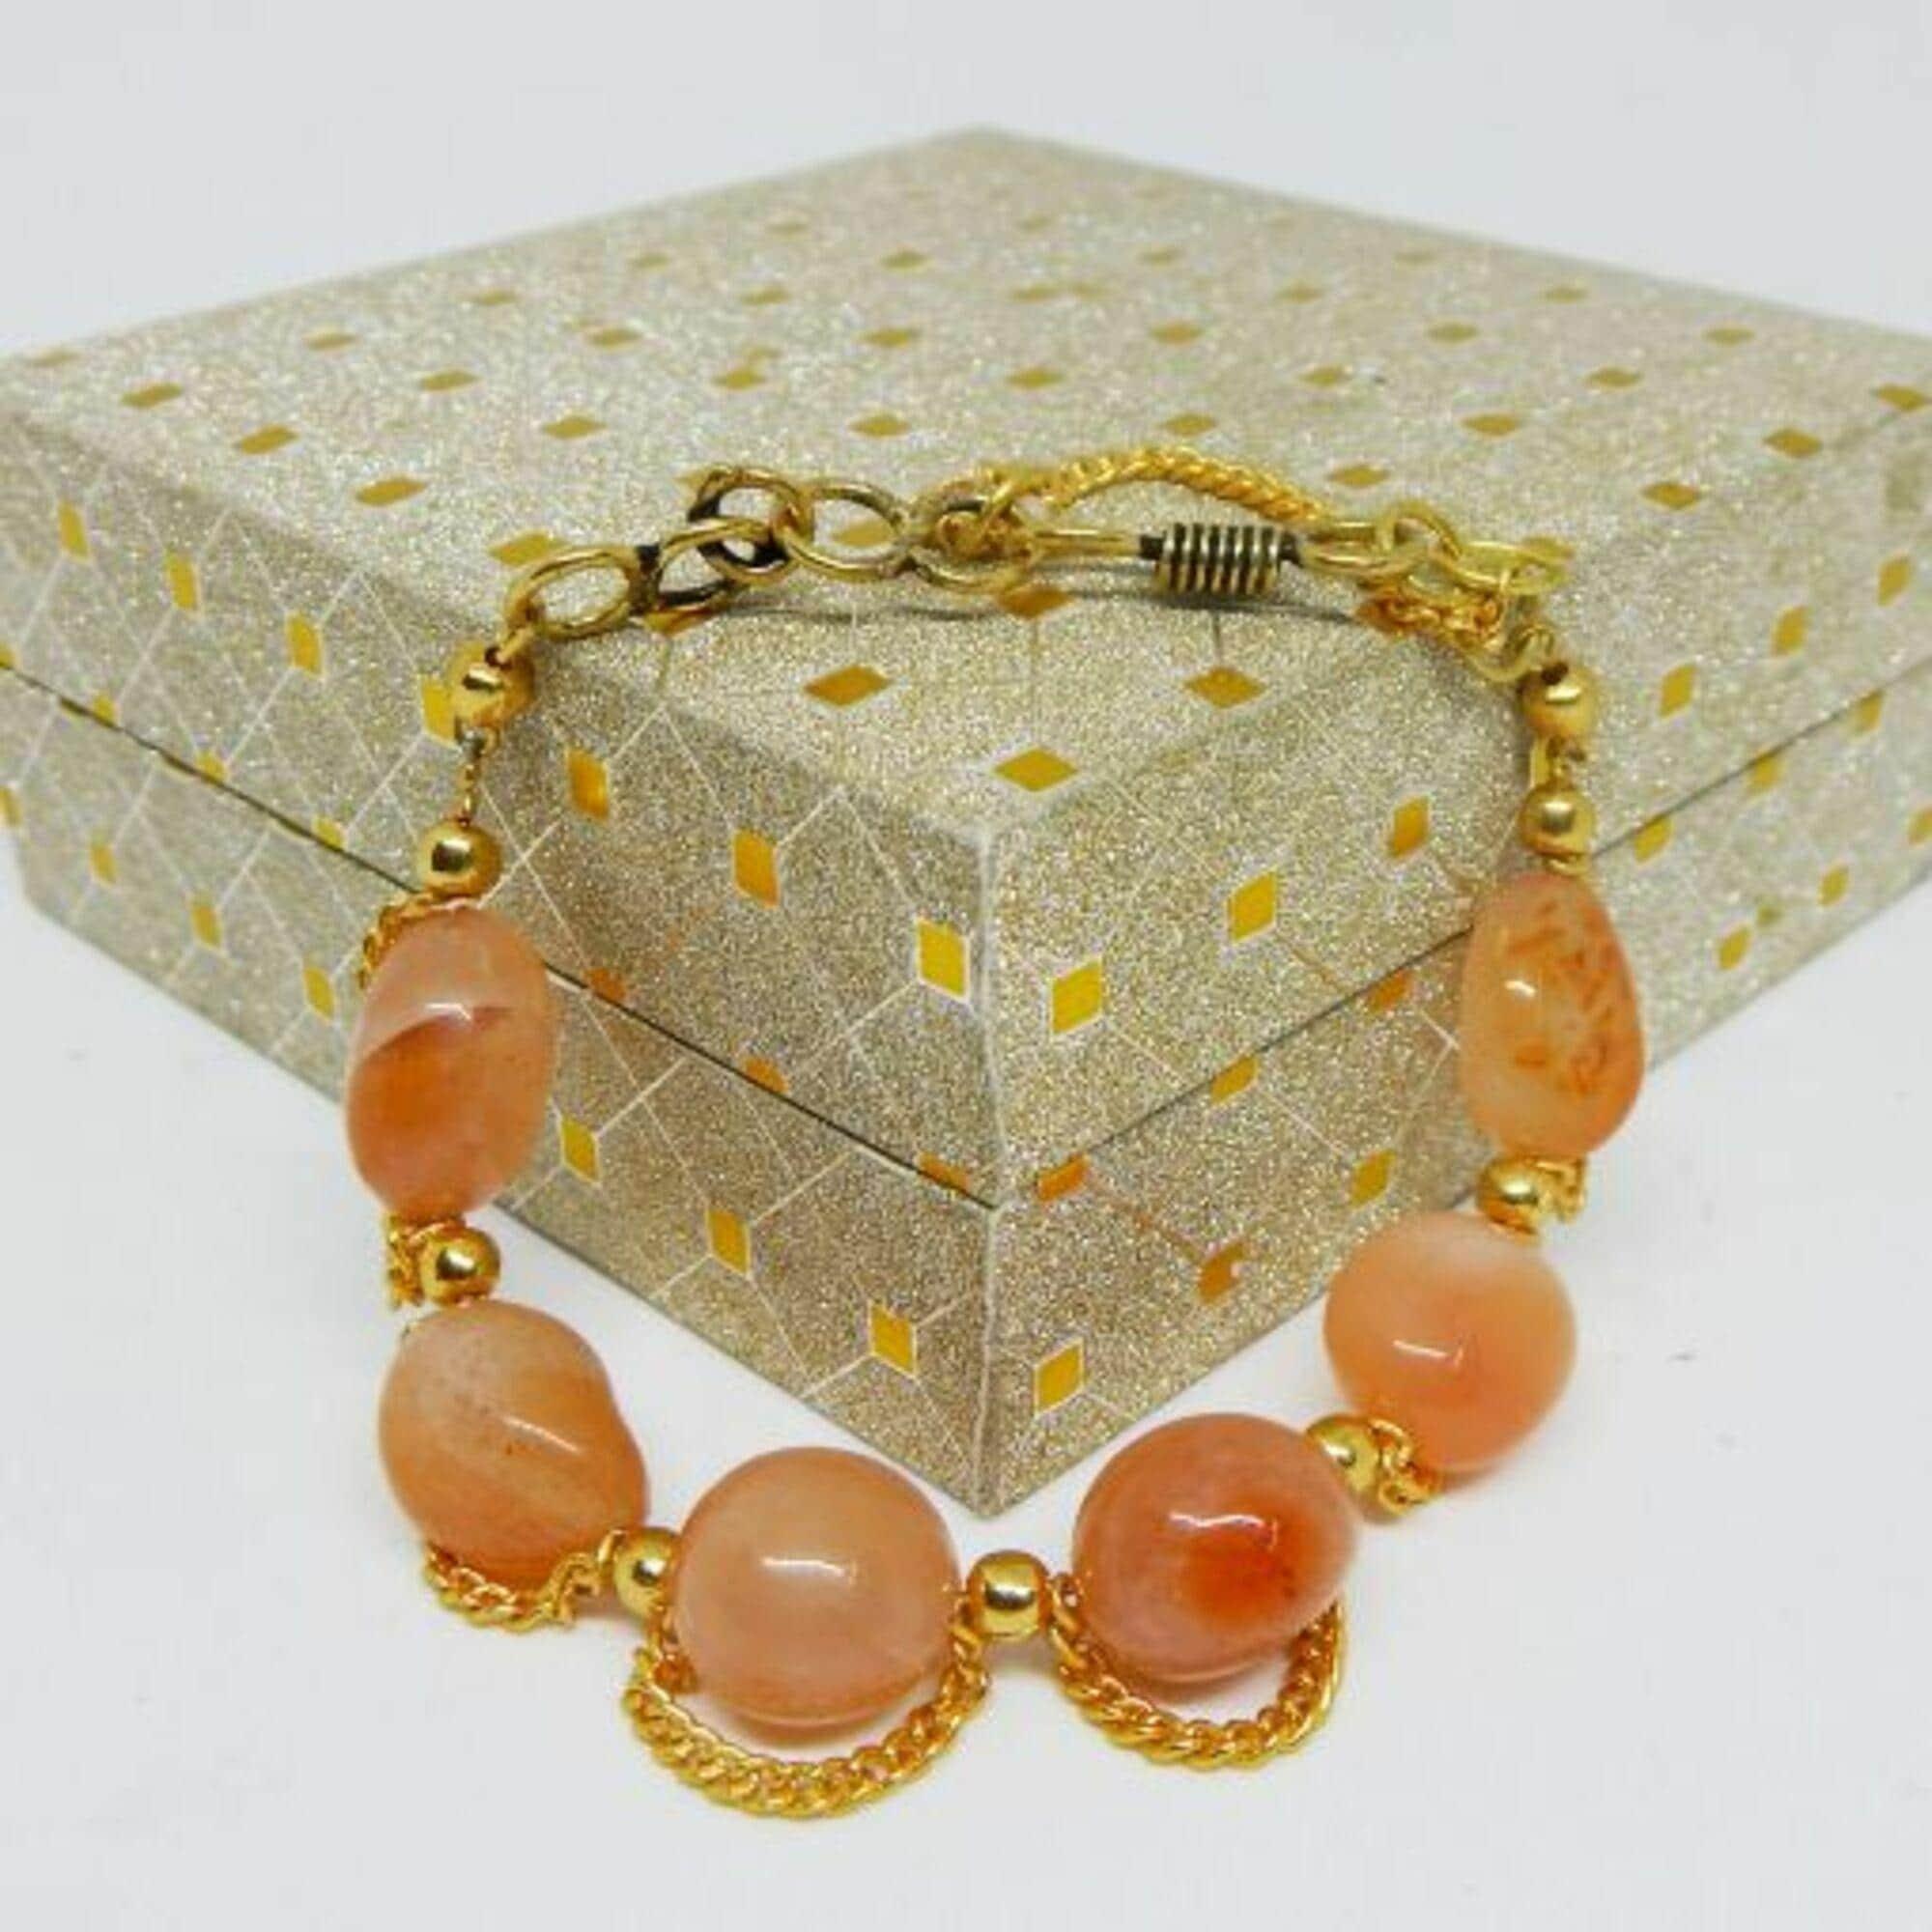
Jaya Vision Enterprises Gemstone Carnelian Tumble for Sacral Chakra Bracelet
Type: Bracelets
Brand: JAYA VISION ENTERPRISES
Price: Rs. 410
 Carnelian Tumble Bracelet for Sacral ChakraCarnelian Tumble with Gold Polish Copper metal beads & Chain.Carnelian increases personal power, creativity, energy gives courage. It helps in meditation by increasing concentration.Helps in blood circulation, aids in male impotency, increases appetite, alleviates problems of the liver, bladder, kidneys and spleen.